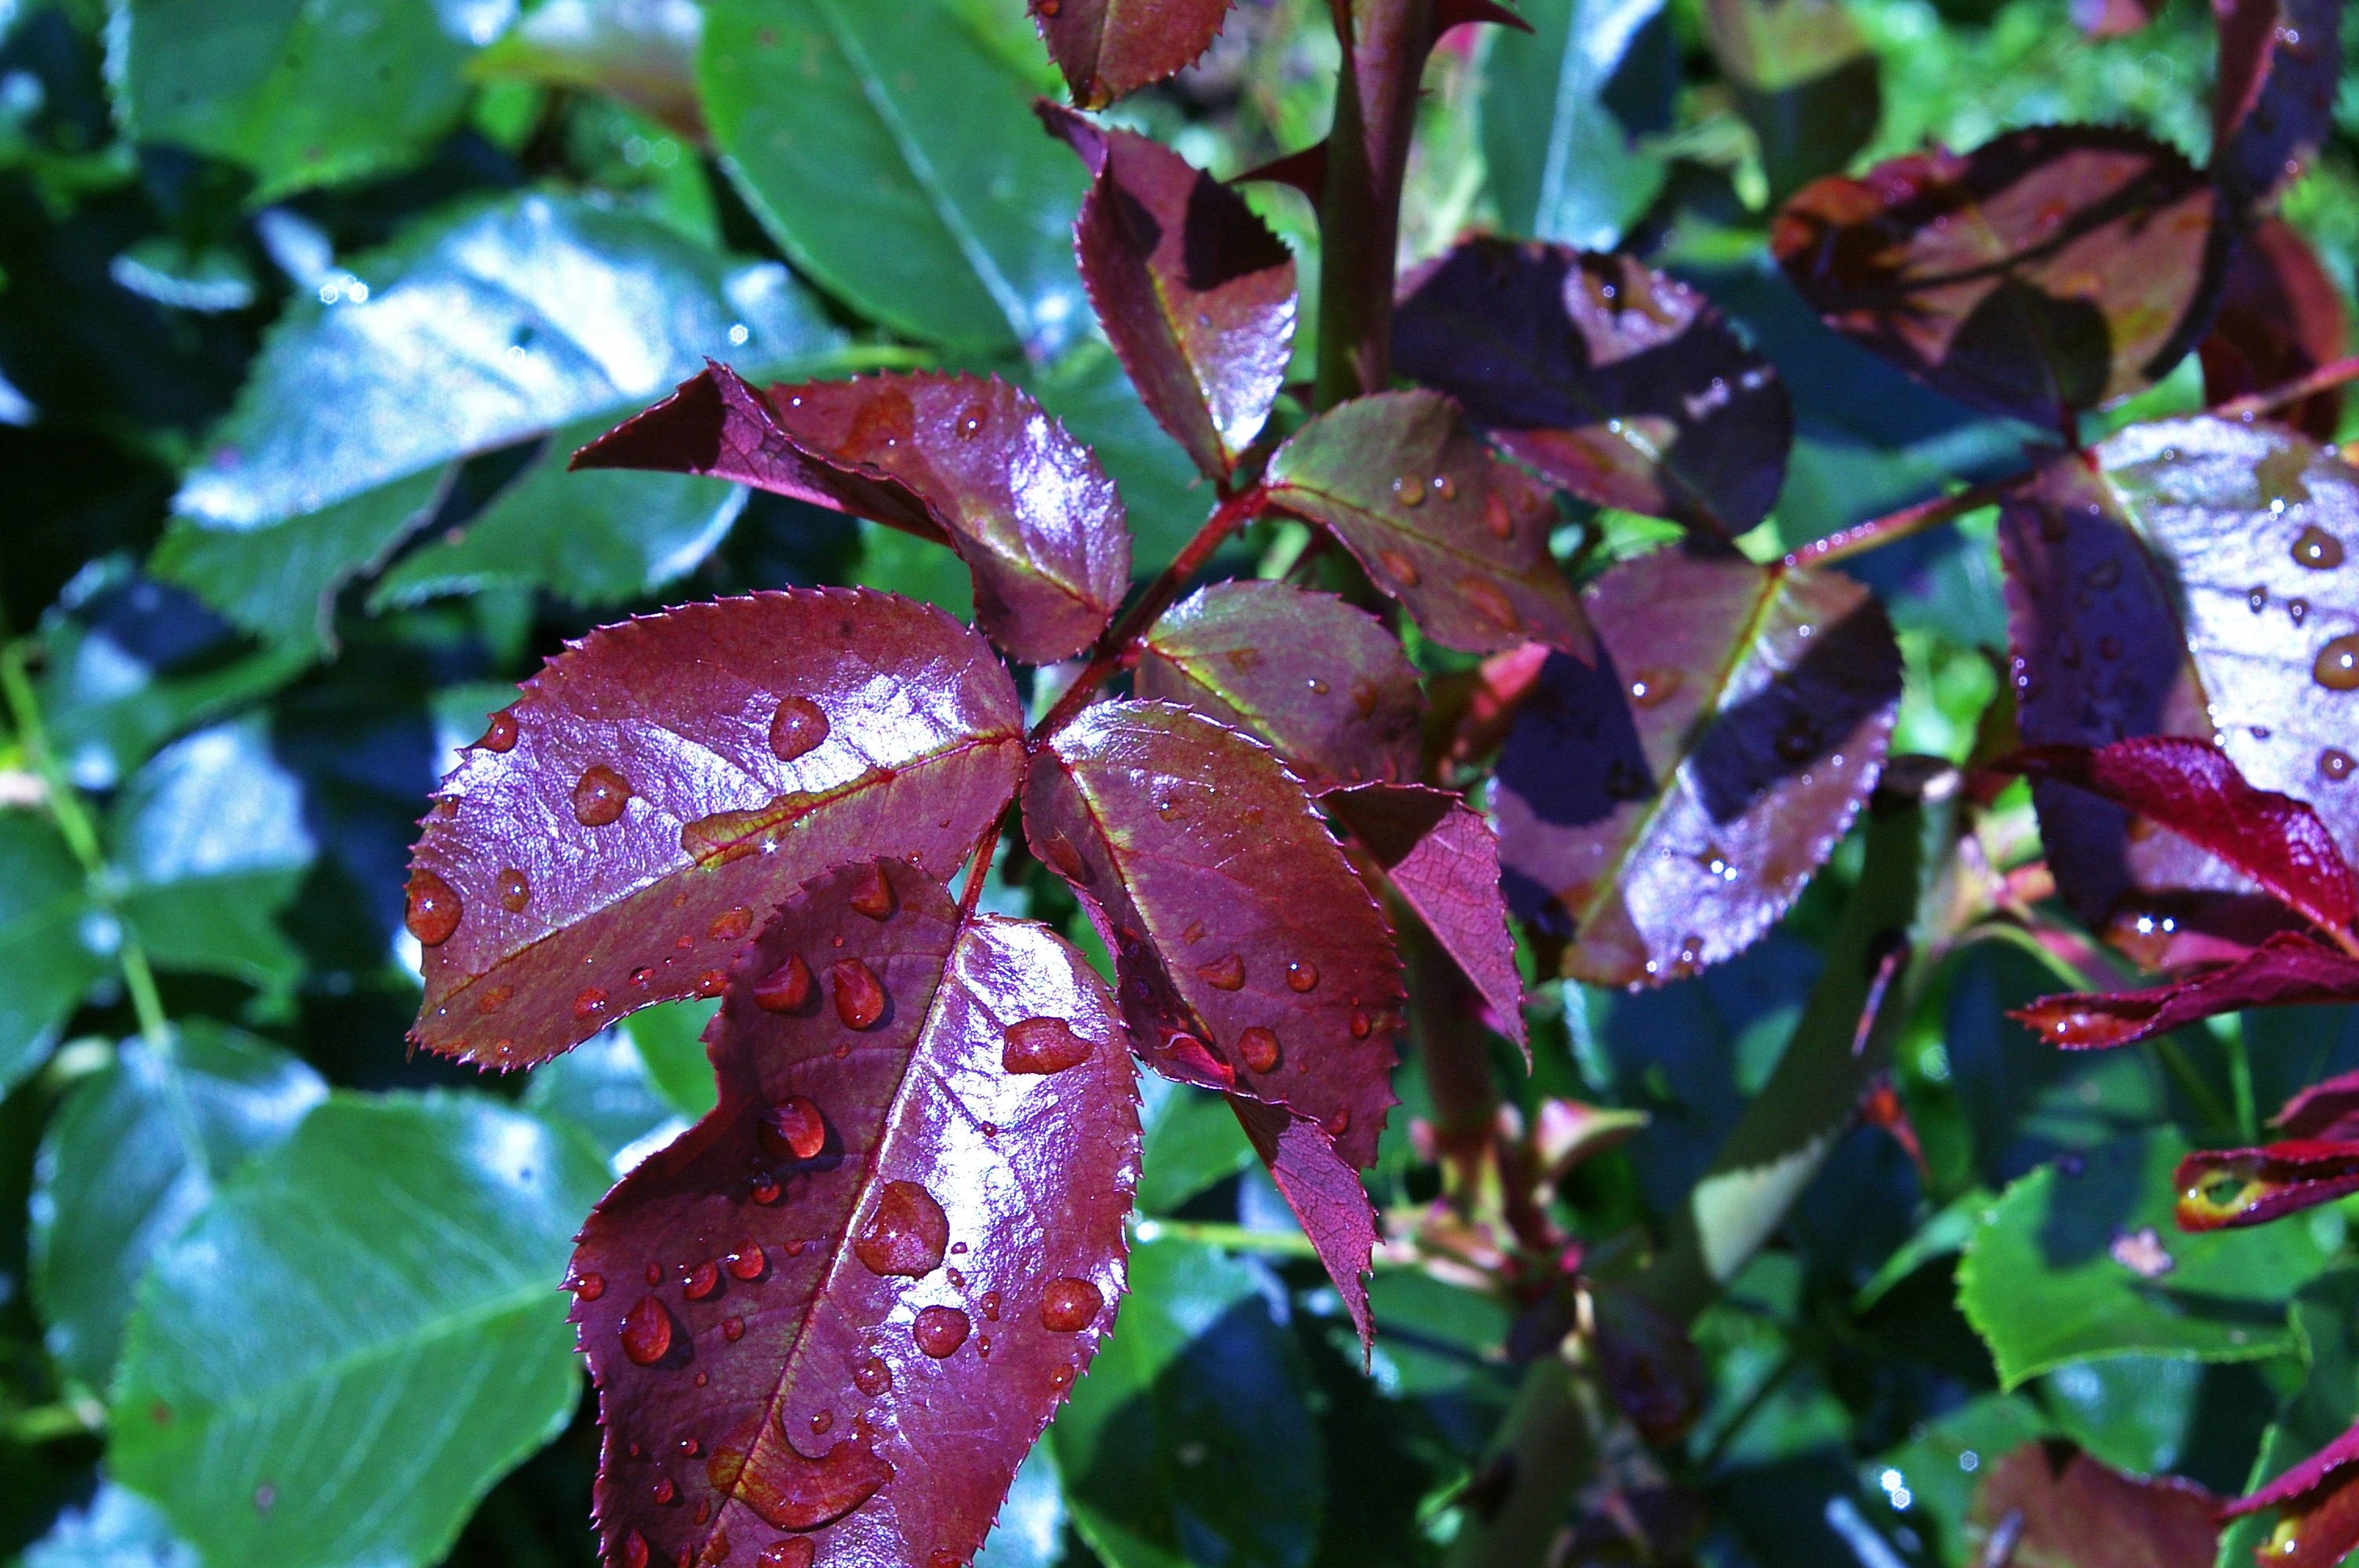
tree, water, nature, branch, plant, rain, leaf, flower, petal, raindrop, wet, summer, bush, red, produce, color, autumn, botany, garden, healthy, close, flora, drip, flowers, flower bed, roses, leaves, petals, shrub, branches, thorns, rose petals, drop of water, macro photography, beaded, flowering plant, run off, after the rain, new growth, westerland, garden rose, rose thorns, shrub rose, shiny leaves, land plant